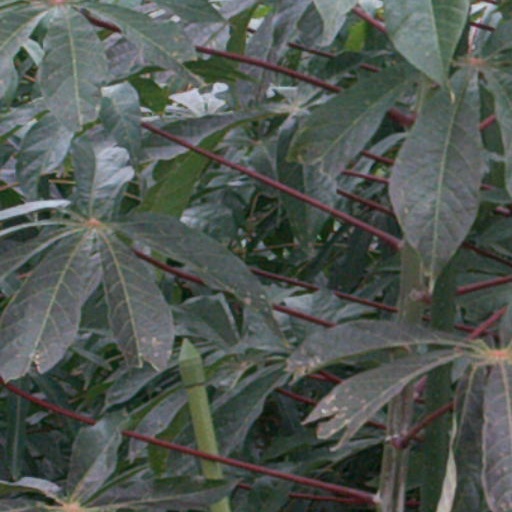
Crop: cassava